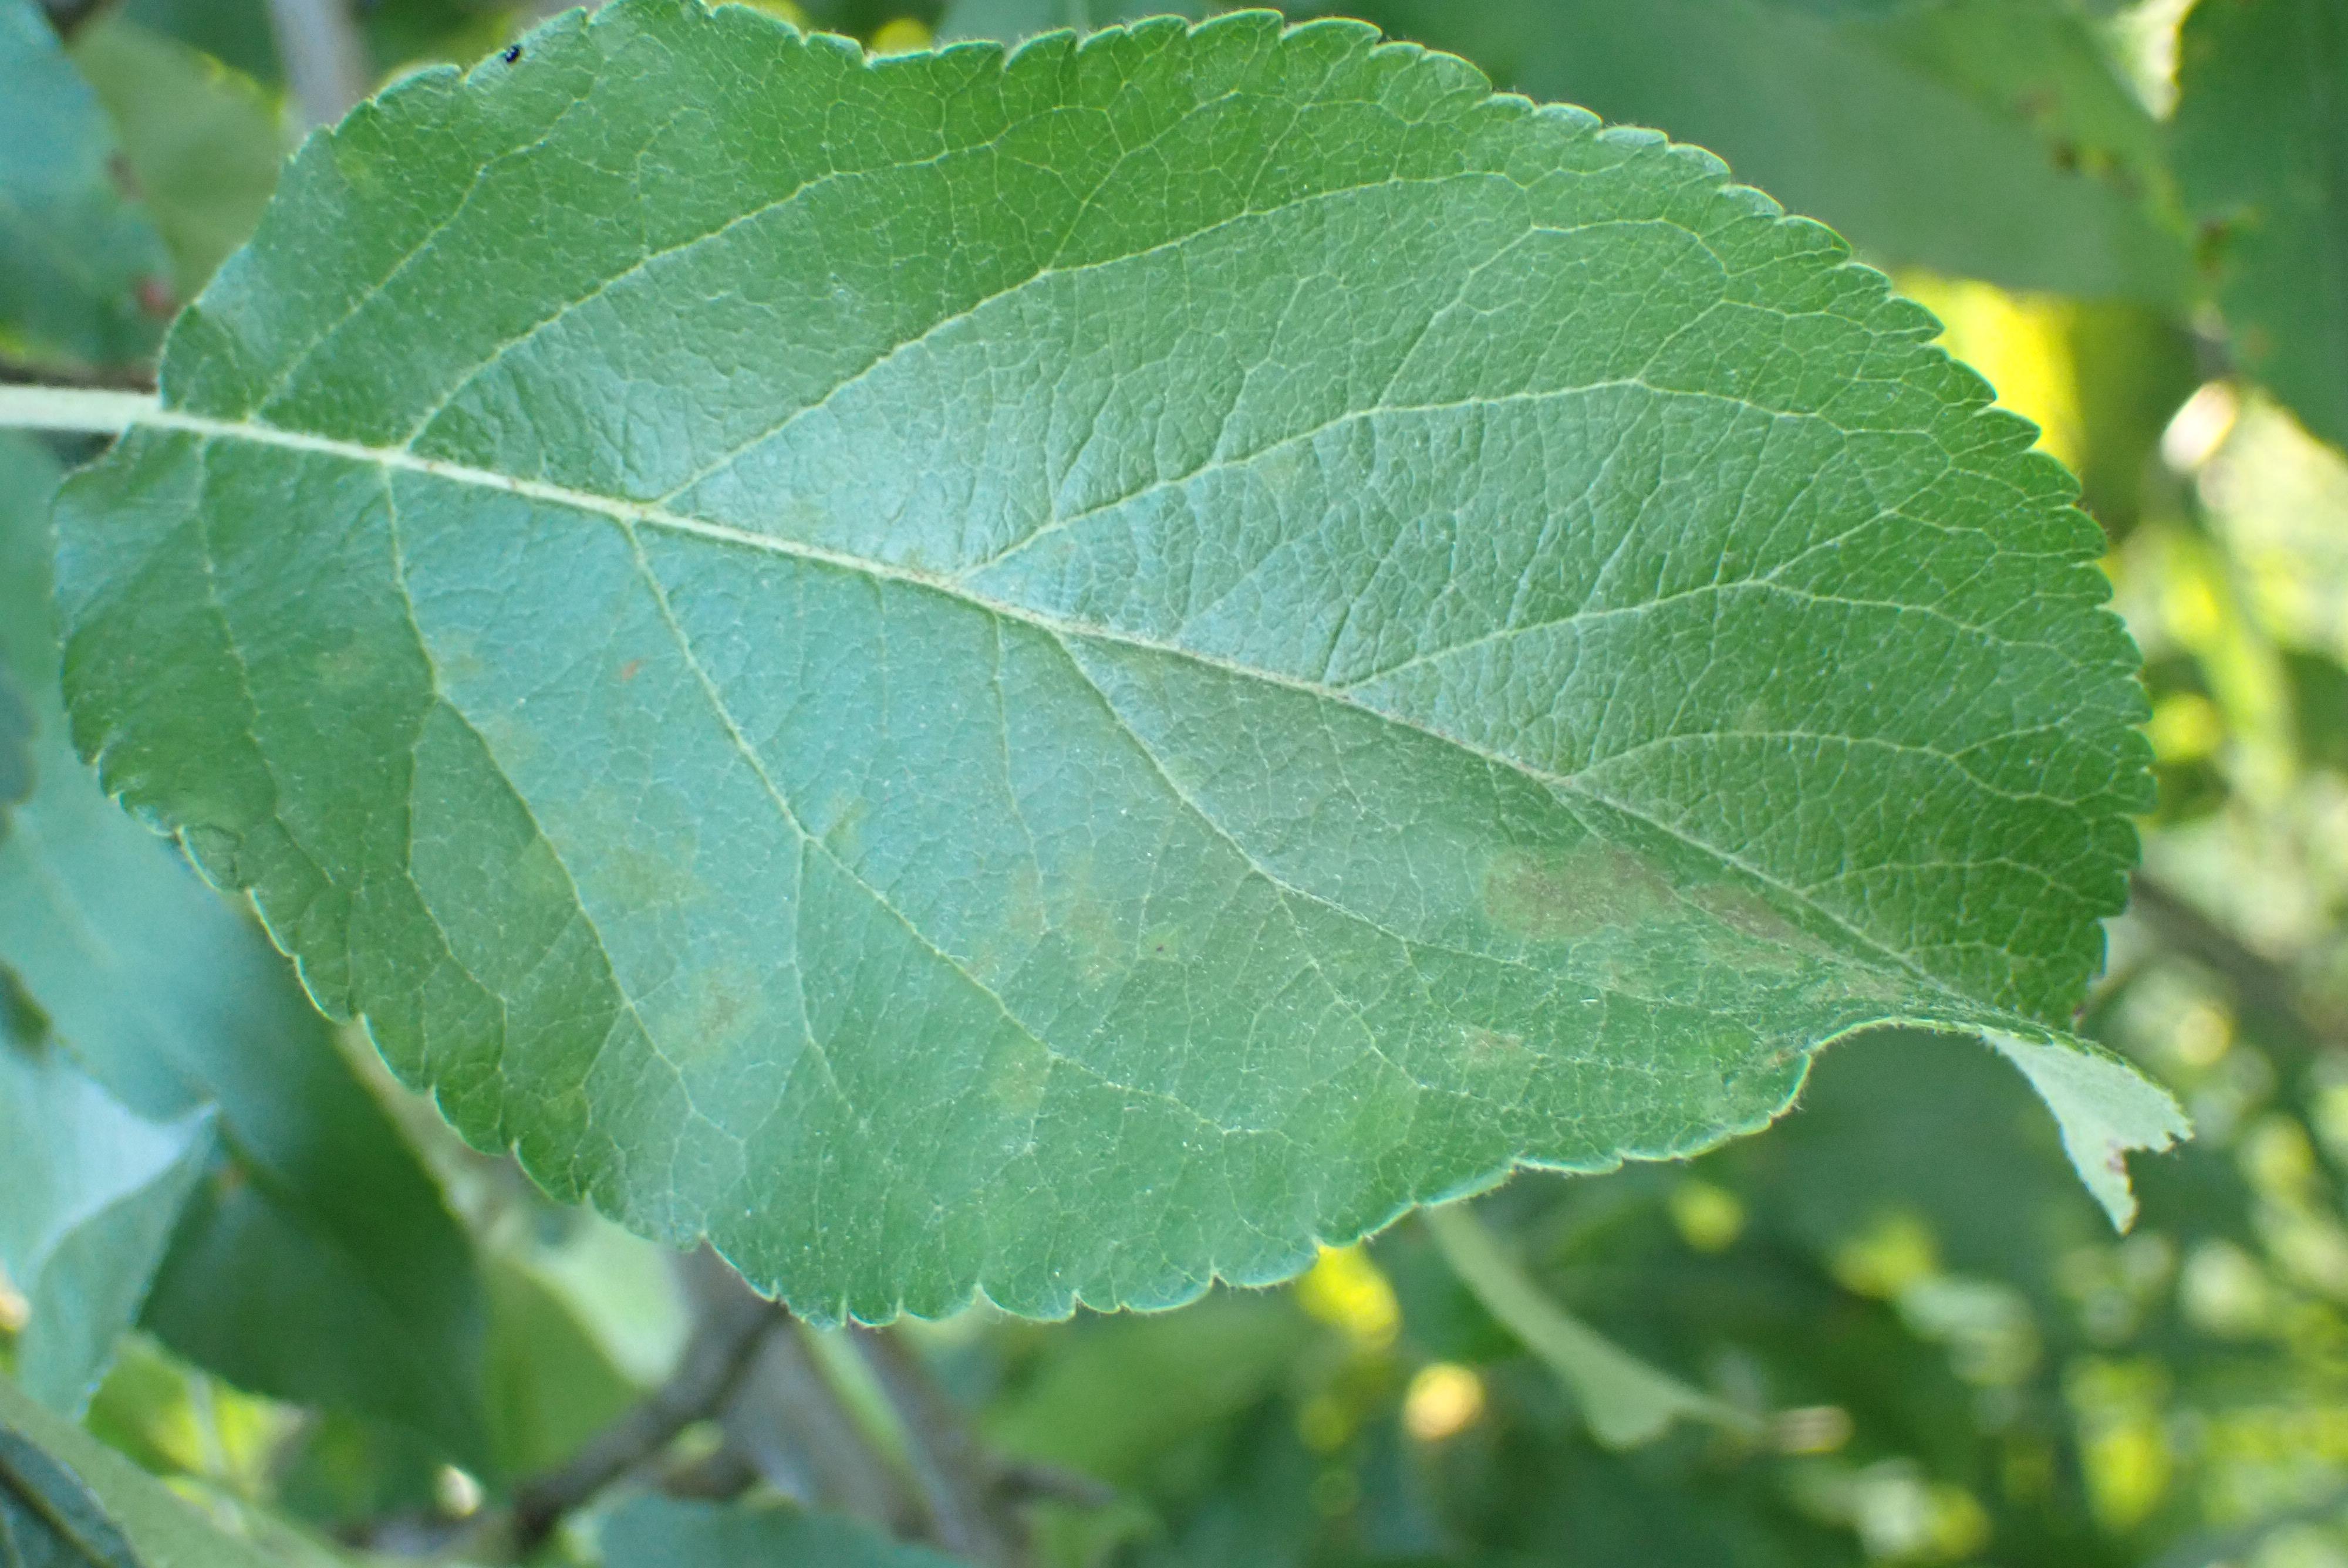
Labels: scab